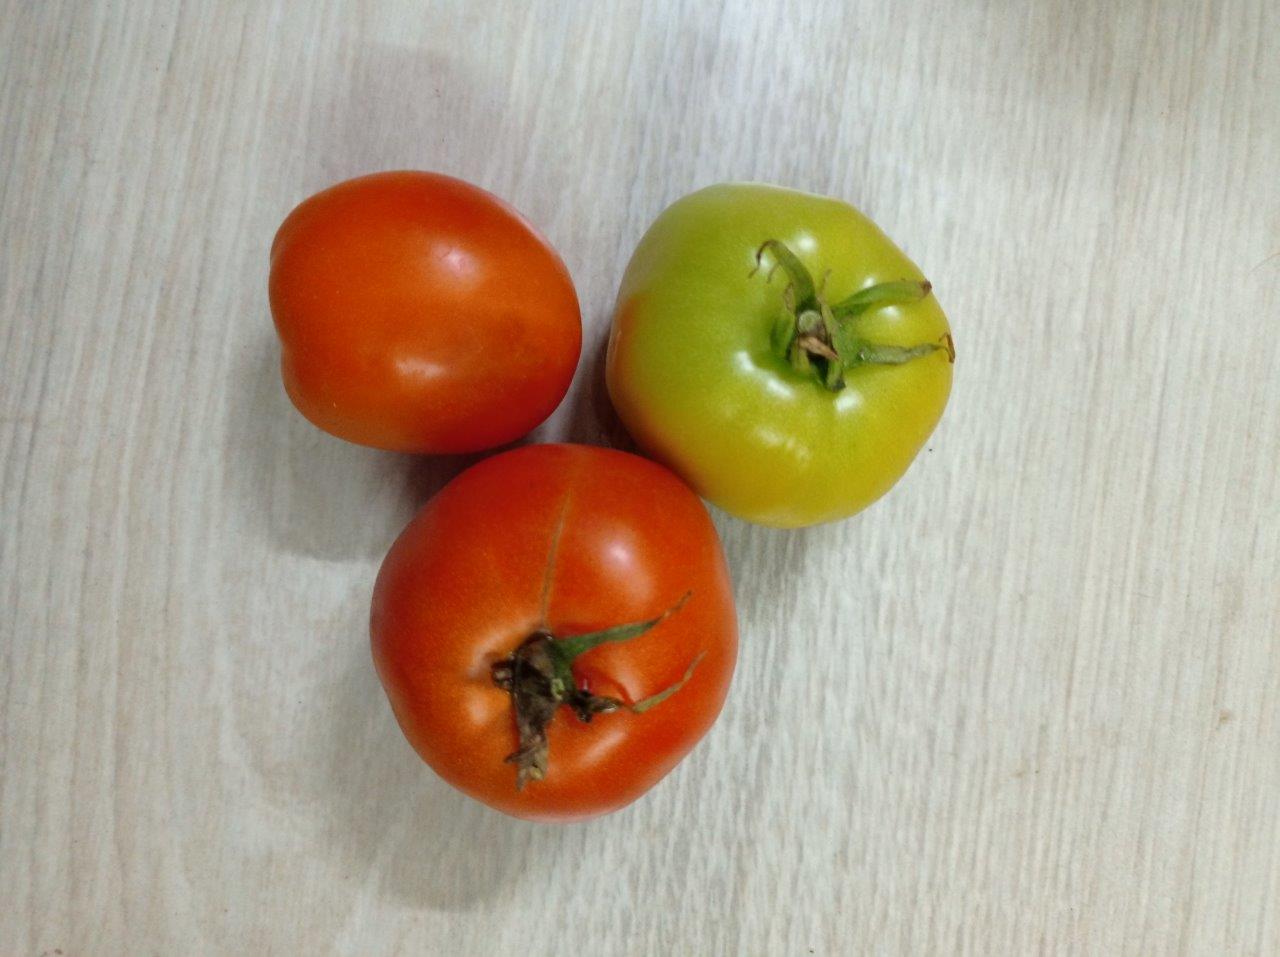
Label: Fresh